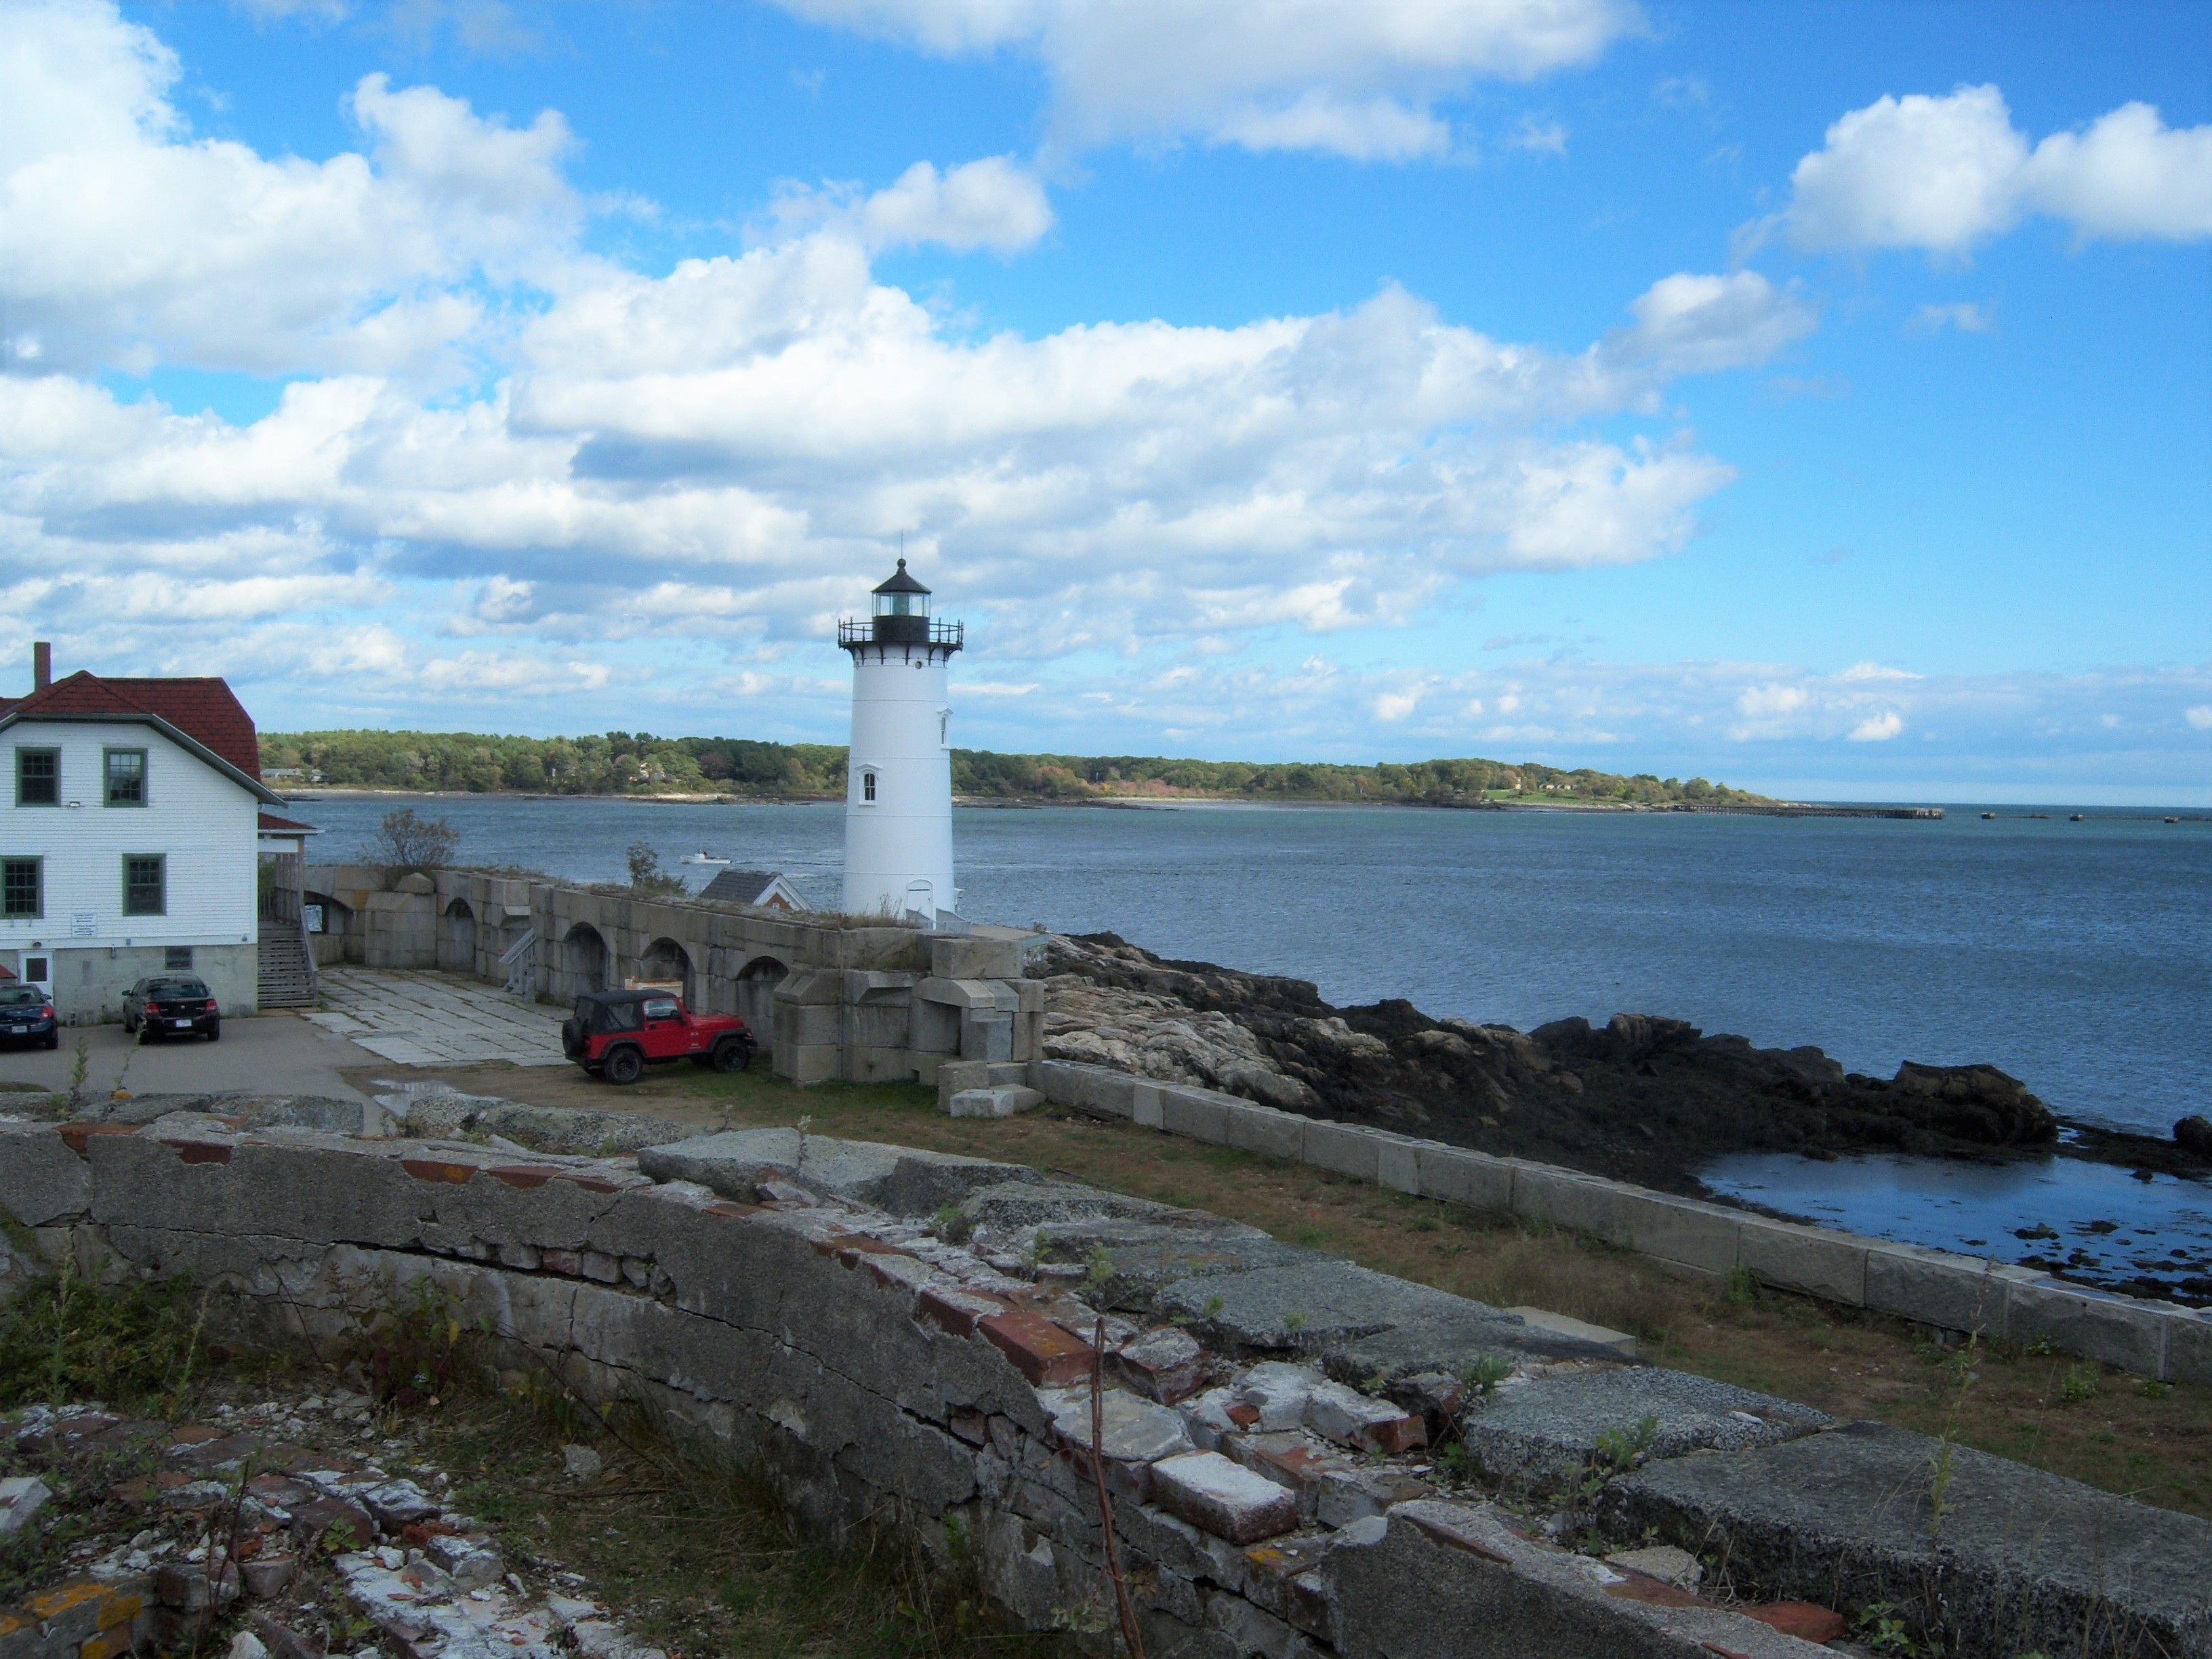
beach, sea, coast, ocean, lighthouse, shore, shoreline, cliff, cove, tower, usa, bay, terrain, waterway, light house, marine, breakwater, cape, portsmouth, coast guard